Thomas Bryan Martin

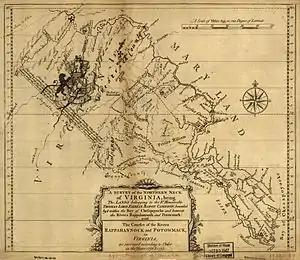
Map of the Northern Neck Proprietary, 1736–37

Martin's uncle Thomas Fairfax, 6th Lord Fairfax of Cameron (known as Lord Fairfax) owned the Northern Neck Proprietary land grant, which he had inherited from Martin's great-grandfather Thomas Colepeper, 2nd Baron Colepeper in 1719. The proprietary constituted up to of Virginia's Northern Neck and a vast area spanning west to the North Branch Potomac River headwaters. The Northern Neck Proprietary had been awarded by the exiled Charles II of England to seven of his supporters in 1649, and again in 1688 by official patent. One of these seven supporters, Lord Colepeper, acquired the right to the entire proprietary in 1681, and his grandson, Lord Fairfax, inherited the land grant upon the death of his mother, Katherine Colepeper. Lord Fairfax dispatched his first cousin William Fairfax (1691–1757) to replace Robert Carter I as the steward and land agent for the Northern Neck Proprietary, a position in which Fairfax served until his death in 1757. In 1750, Martin's uncle Lord Fairfax established himself at his hunting plantation Greenway Court estate near present-day White Post in Clarke County with the intention of administering the proprietary himself. Lord Fairfax had previously reserved this land as his private residence in 1747, then known as "the Quarter". With his cousin William Fairfax acting as land agent, Lord Fairfax sought additional assistance in managing the proprietary and scrutinized which of his family members from England would be up to the task. Lord Fairfax first considered his brother Robert, then his brother-in-law Denny Martin, and in 1751, he finally decided upon enlisting the assistance of his twenty-year-old nephew and Denny Martin's son, Thomas Bryan Martin.